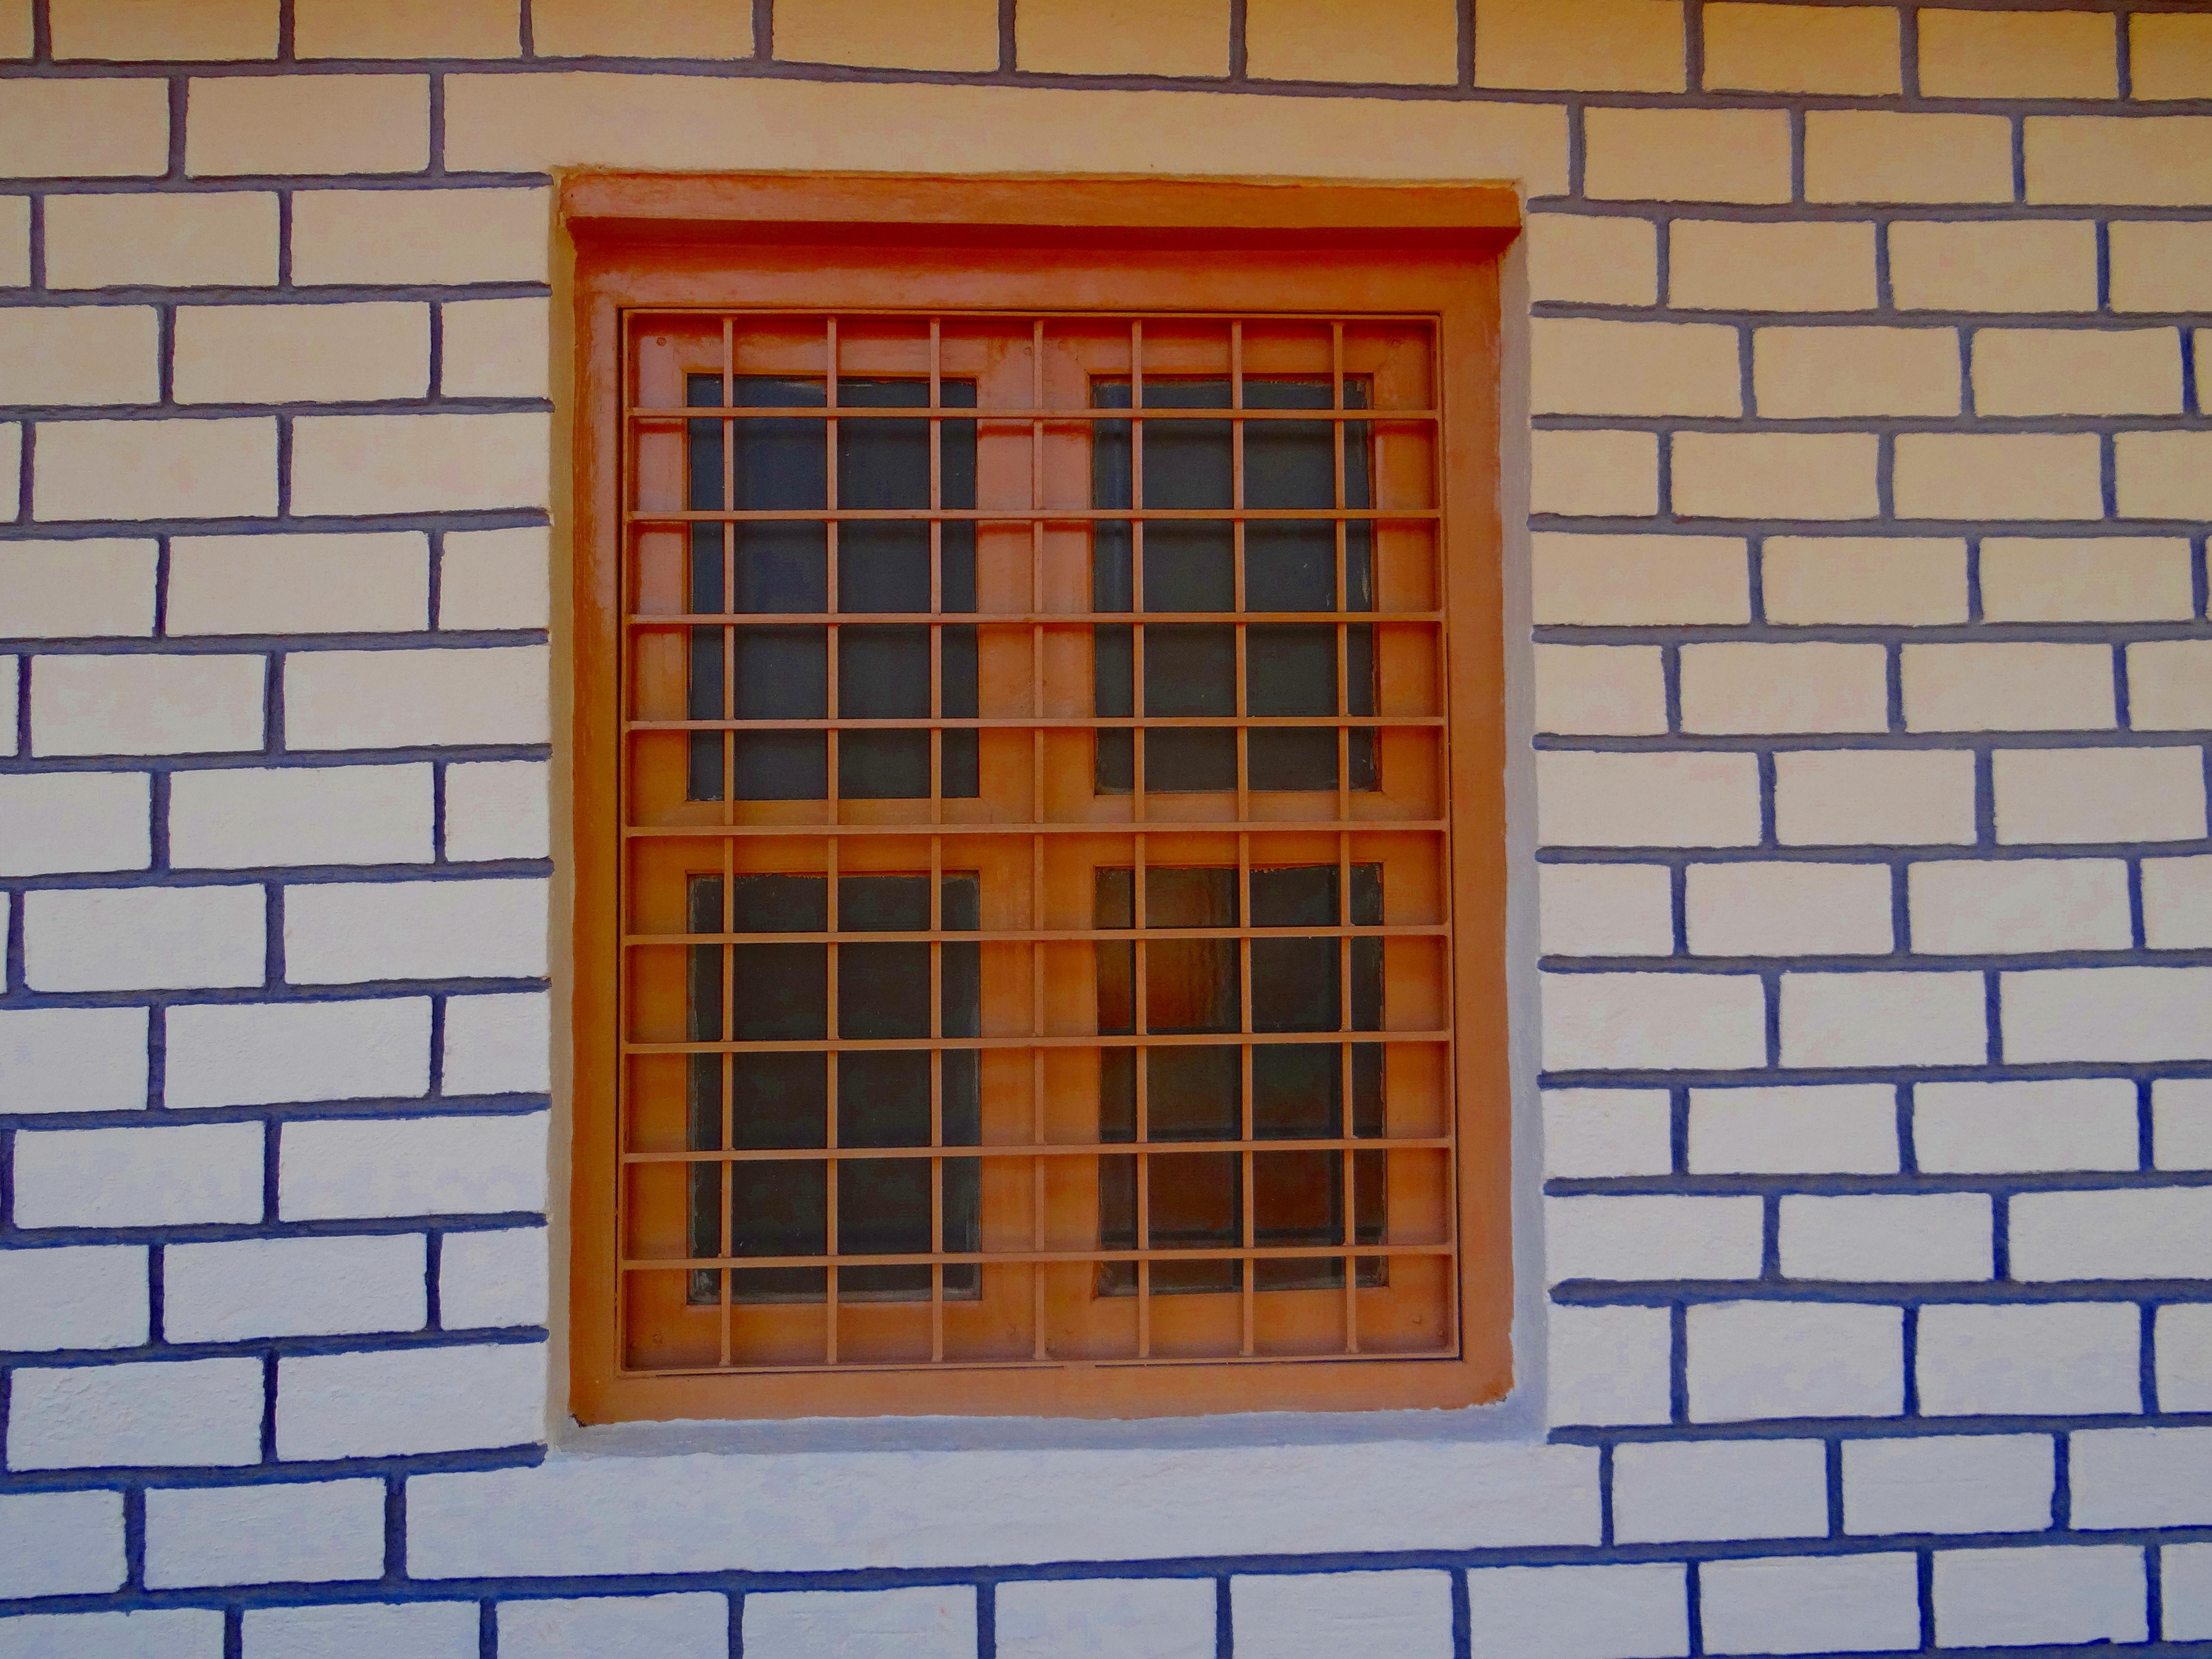
floor, window, wall, facade, brick, door, material, interior design, symmetry, painted, india, brickwork, flooring, patterned, window covering, sash window, rpli